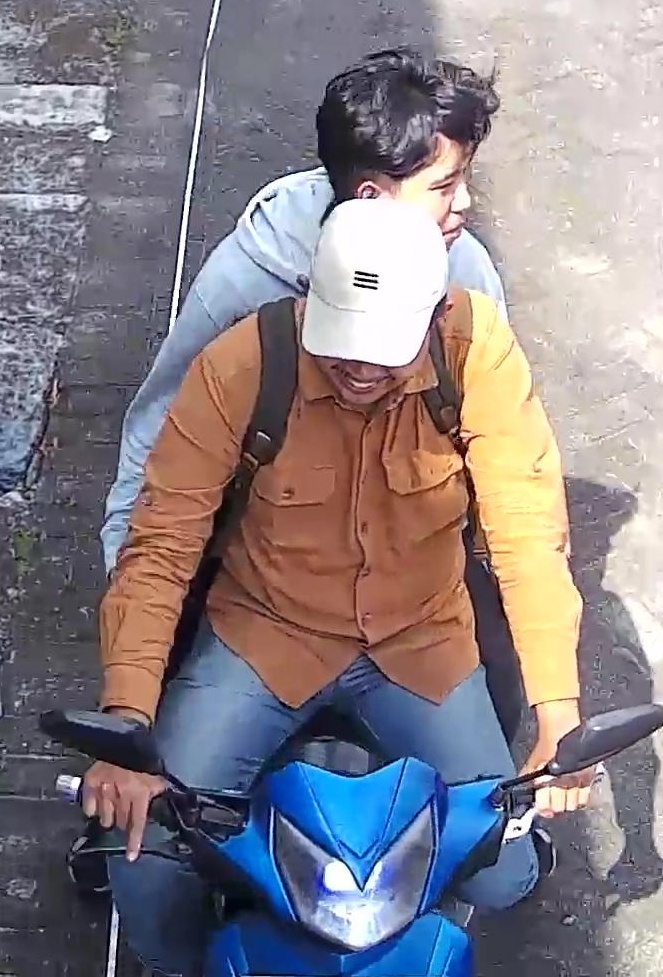
person-with-helmet: 0
person-without-helmet: 2